The Handler (TV series)

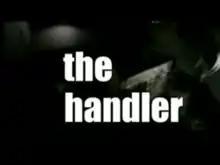
Title screen

The Handler is an American crime series created by Canadian writer-producer Chris Haddock, airing in the United States on CBS from September 26, 2003 to January 30, 2004. The show starred Joe Pantoliano as Joe Renato, an FBI agent assigned to train and handle (hence the title) young undercover officers in the FBI. Other cast members included Hill Harper, Anna Belknap, Lola Glaudini, and Tanya Wright. The show was cancelled after 14 episodes.